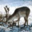
Label: deer